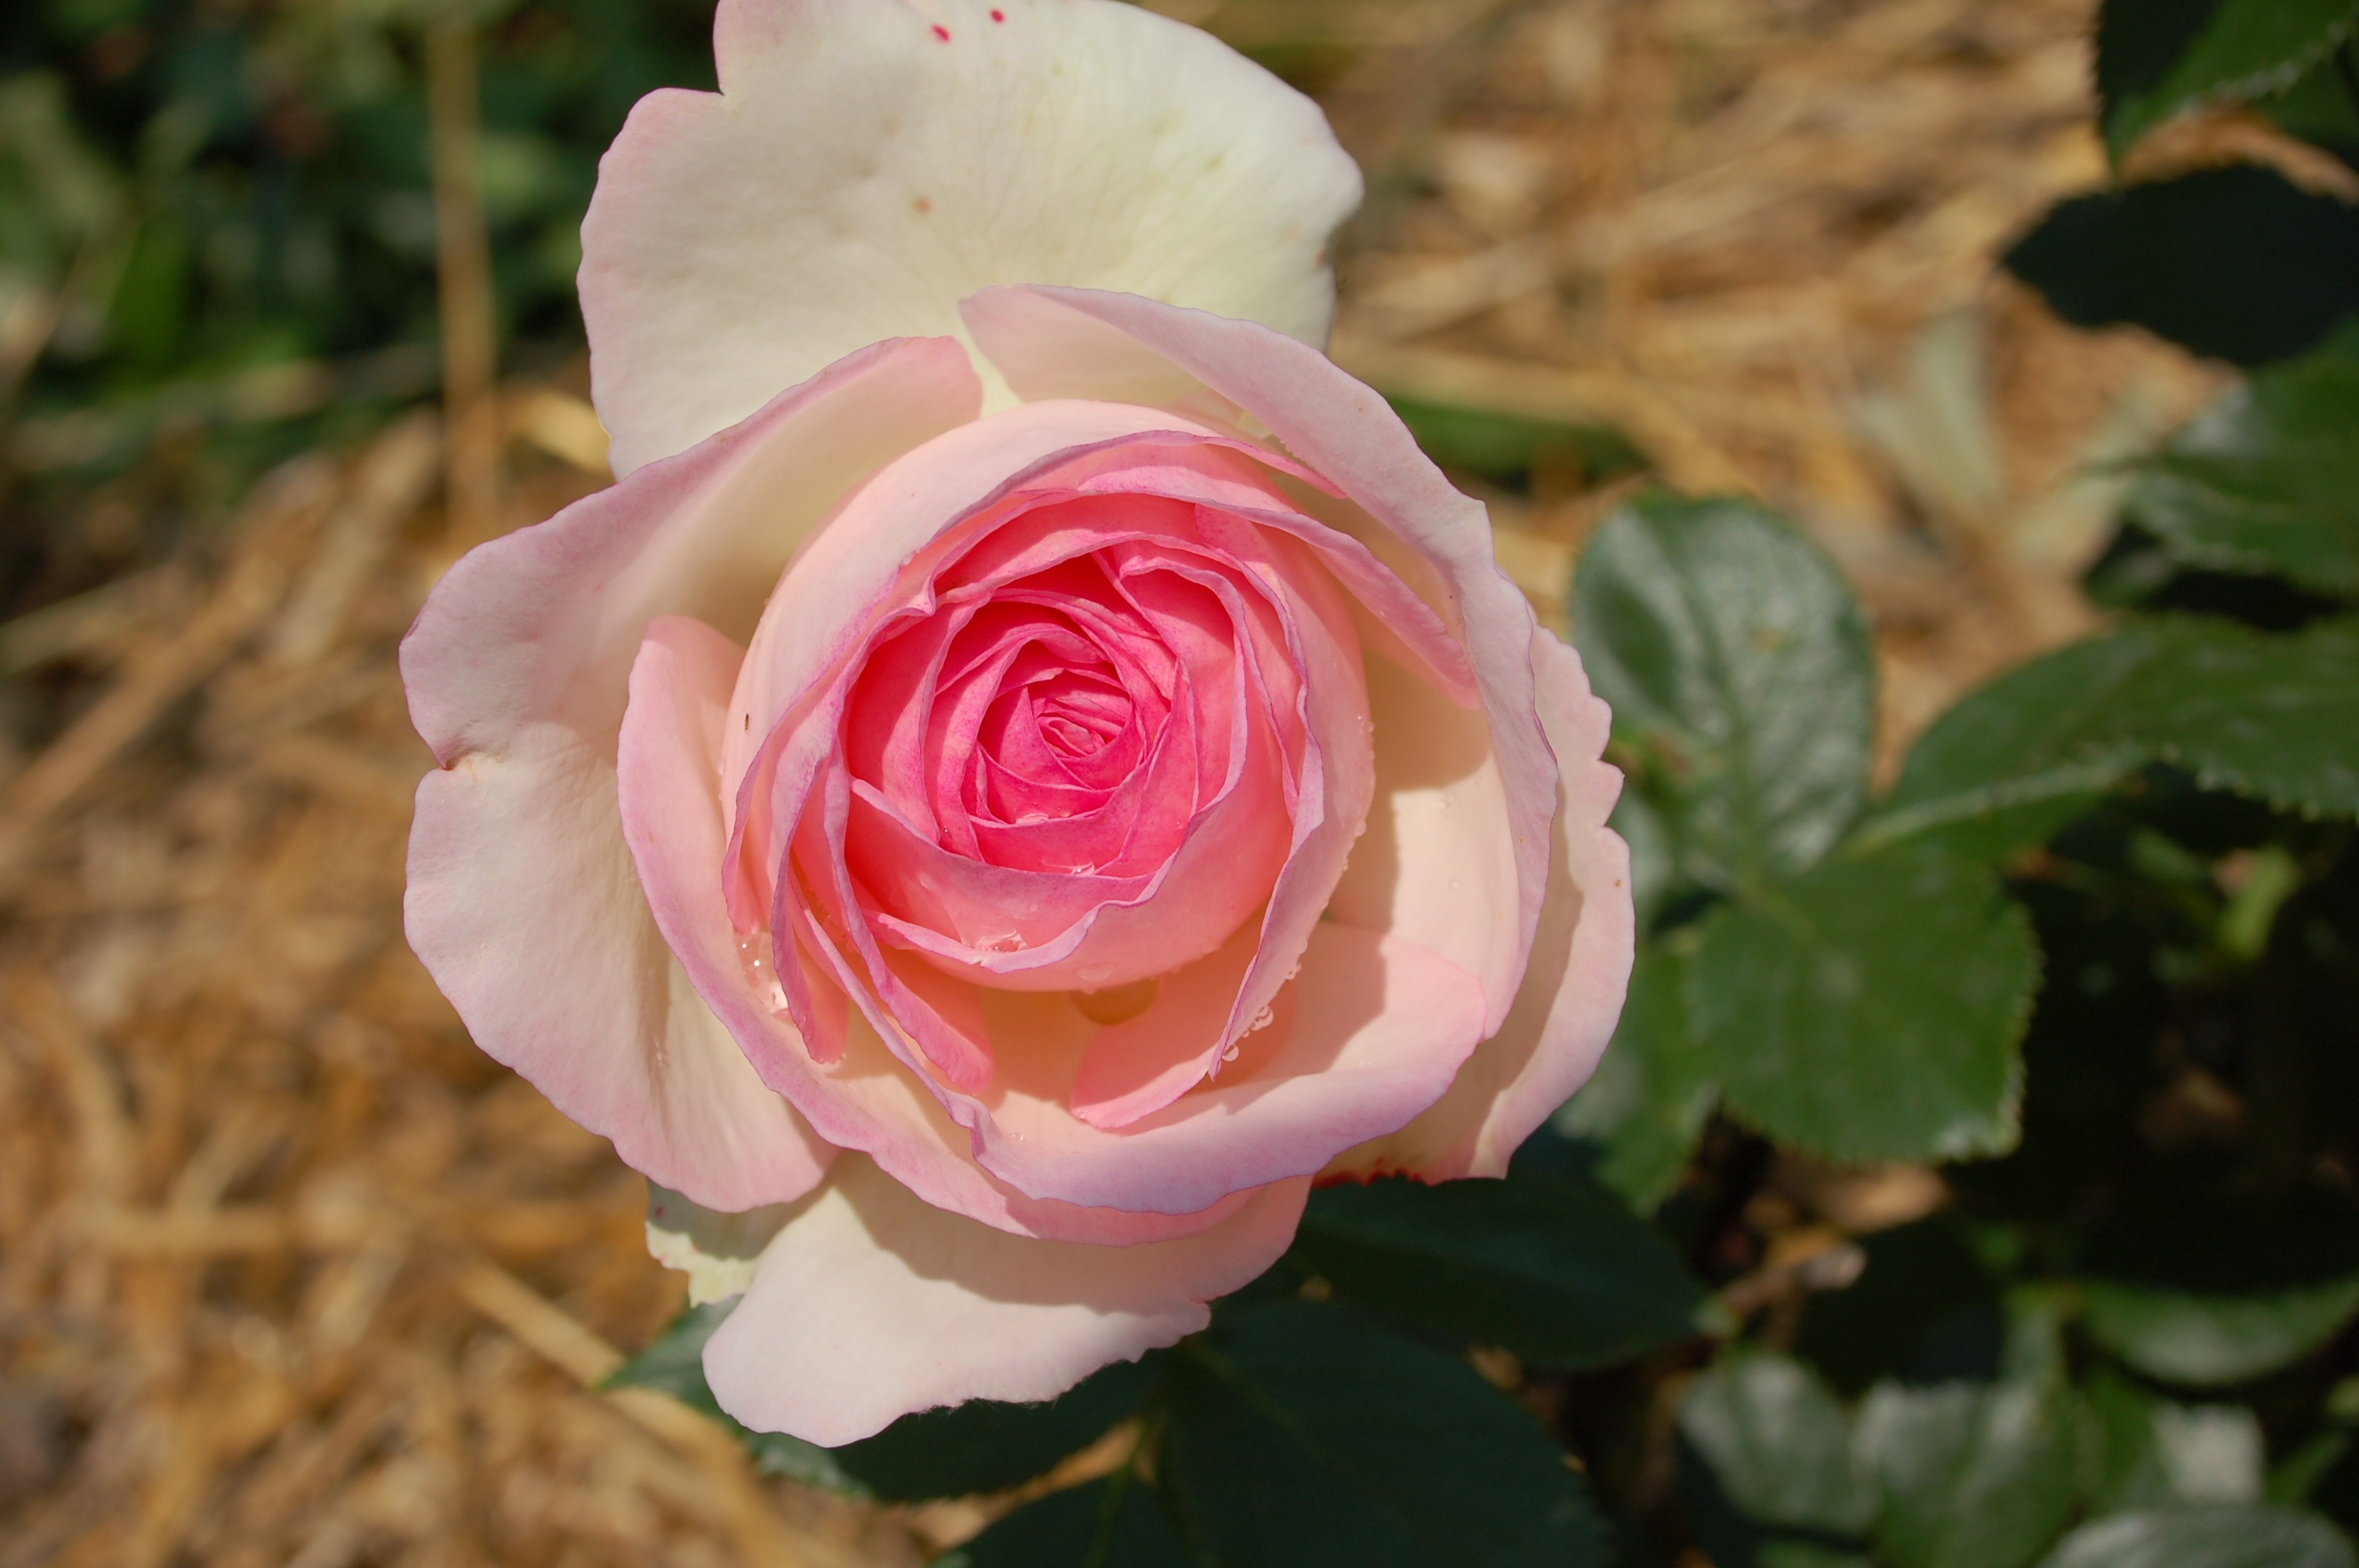
plant, flower, petal, rose, pink, flora, roses, floribunda, macro photography, rose garden, rose flower, flowering plant, garden roses, rose family, land plant, rosa centifolia, rose order